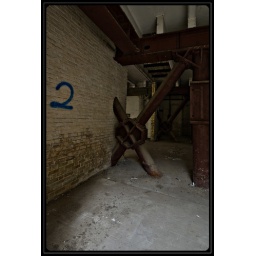
Some of the supporting steelwork in the water works building .